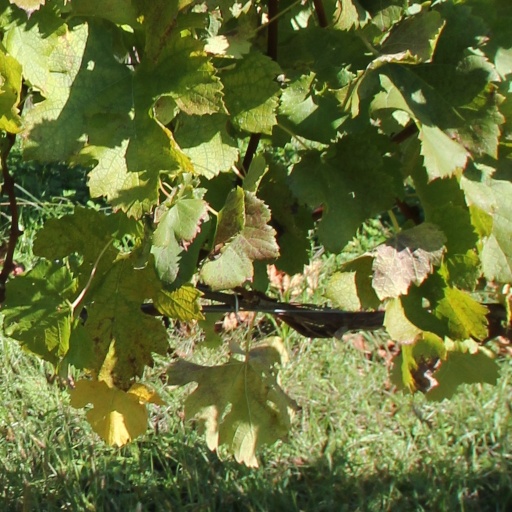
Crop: grape